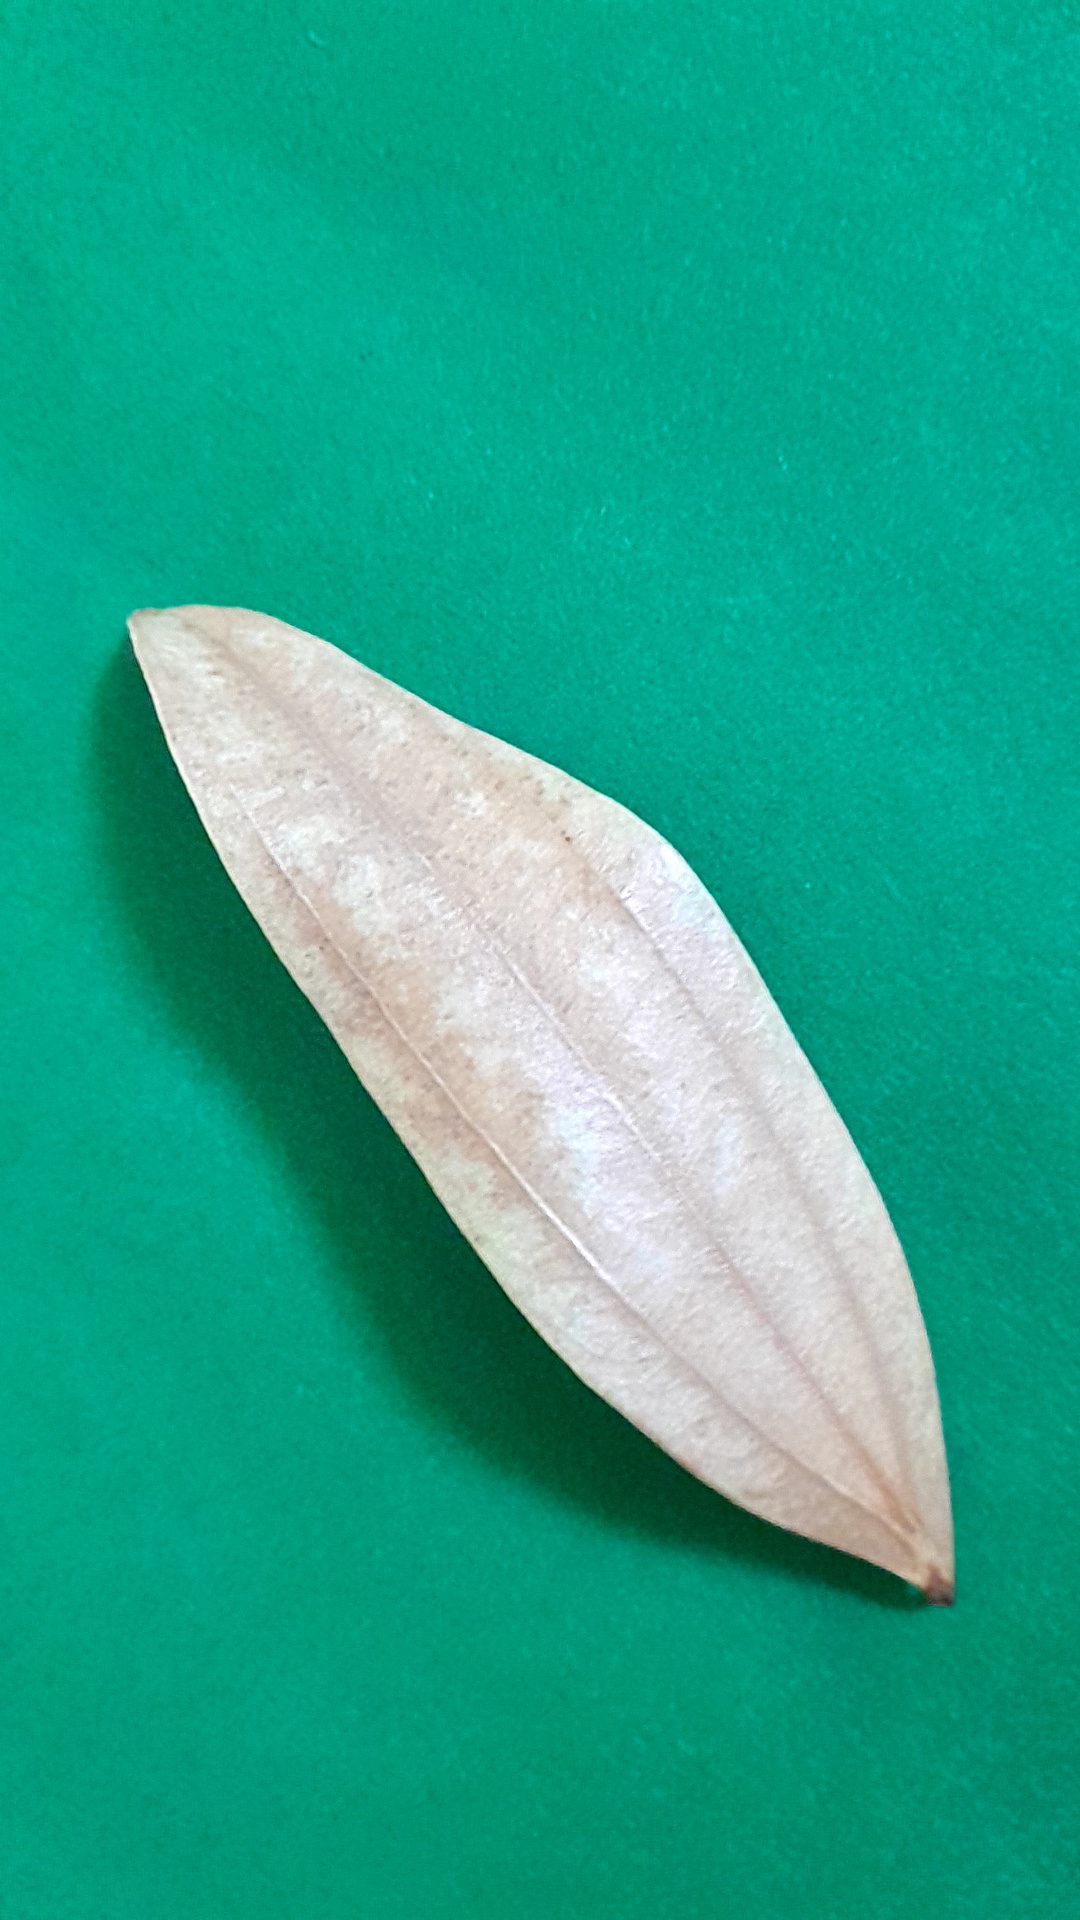
Label: Dry Leaf